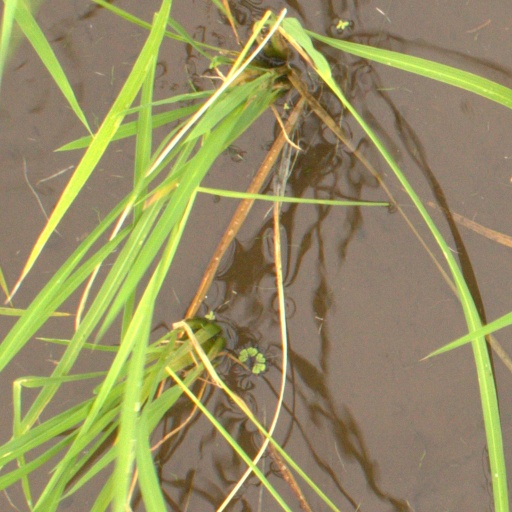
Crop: rice